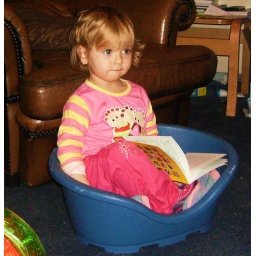
in the recently rediscovered cat basket